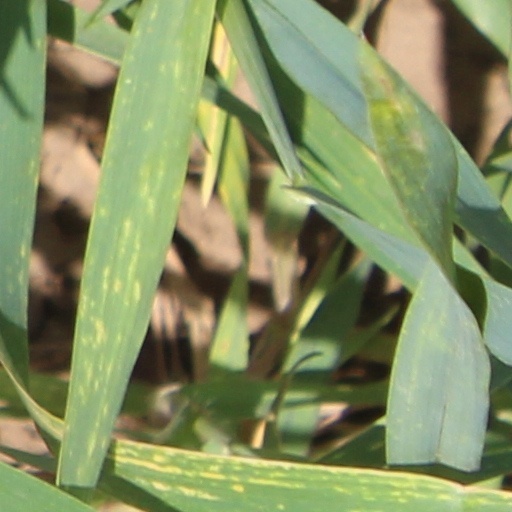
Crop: wheat